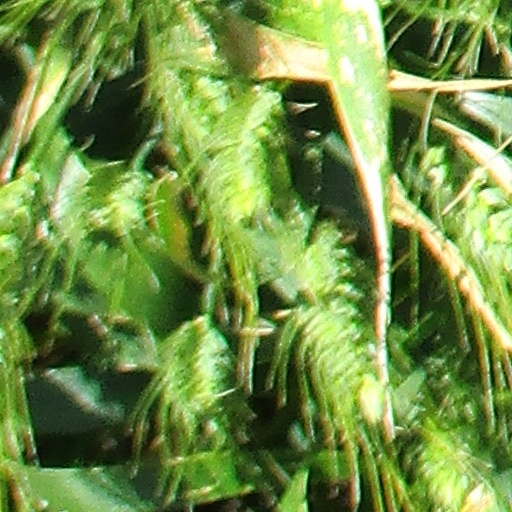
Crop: wheat